Principality of Orange

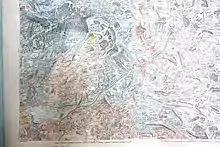
Expanded detail and colorization of Section 121 of the map of Cassini, showing (in yellow) the enclaves of the Principality of Orange within Dauphine country (alongside, in blue, enclaves of Provence and, in red, parts of the Comtat Venaissin).

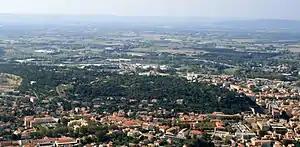
View of the Colline St. Eutrope from the east looking toward the Rhone.

The territory of the principality was 180 square km (70 sq. mi.), 19 km (12 miles) long and 15 km (10 miles) wide. It was oriented with its base on the eastern bank of the Rhône extending east to west towards . It also included several enclaves in the Dauphiné.